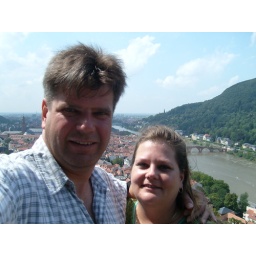
Here we are standing on the terrace of the garden at the castle in the corner nearest to the river Neckar